Question: 1.Please indicate a possible affordance area of the knife that can be used for cutting
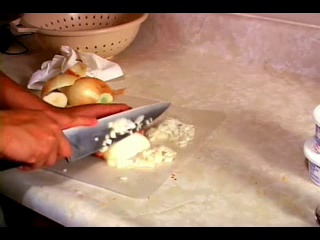
Answer: [58, 99.5, 176, 167.5]